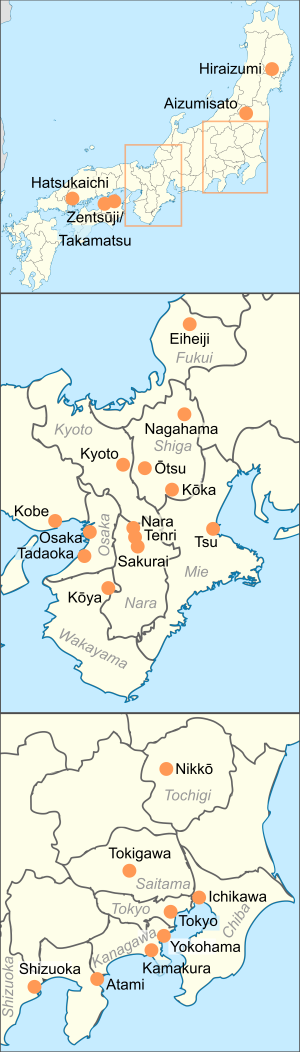
Le terme « Trésor national » est utilisé depuis 1897 pour désigner les biens culturels importants du Japon,